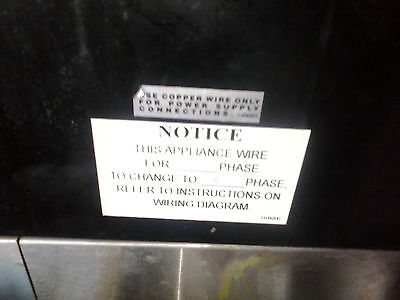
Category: table